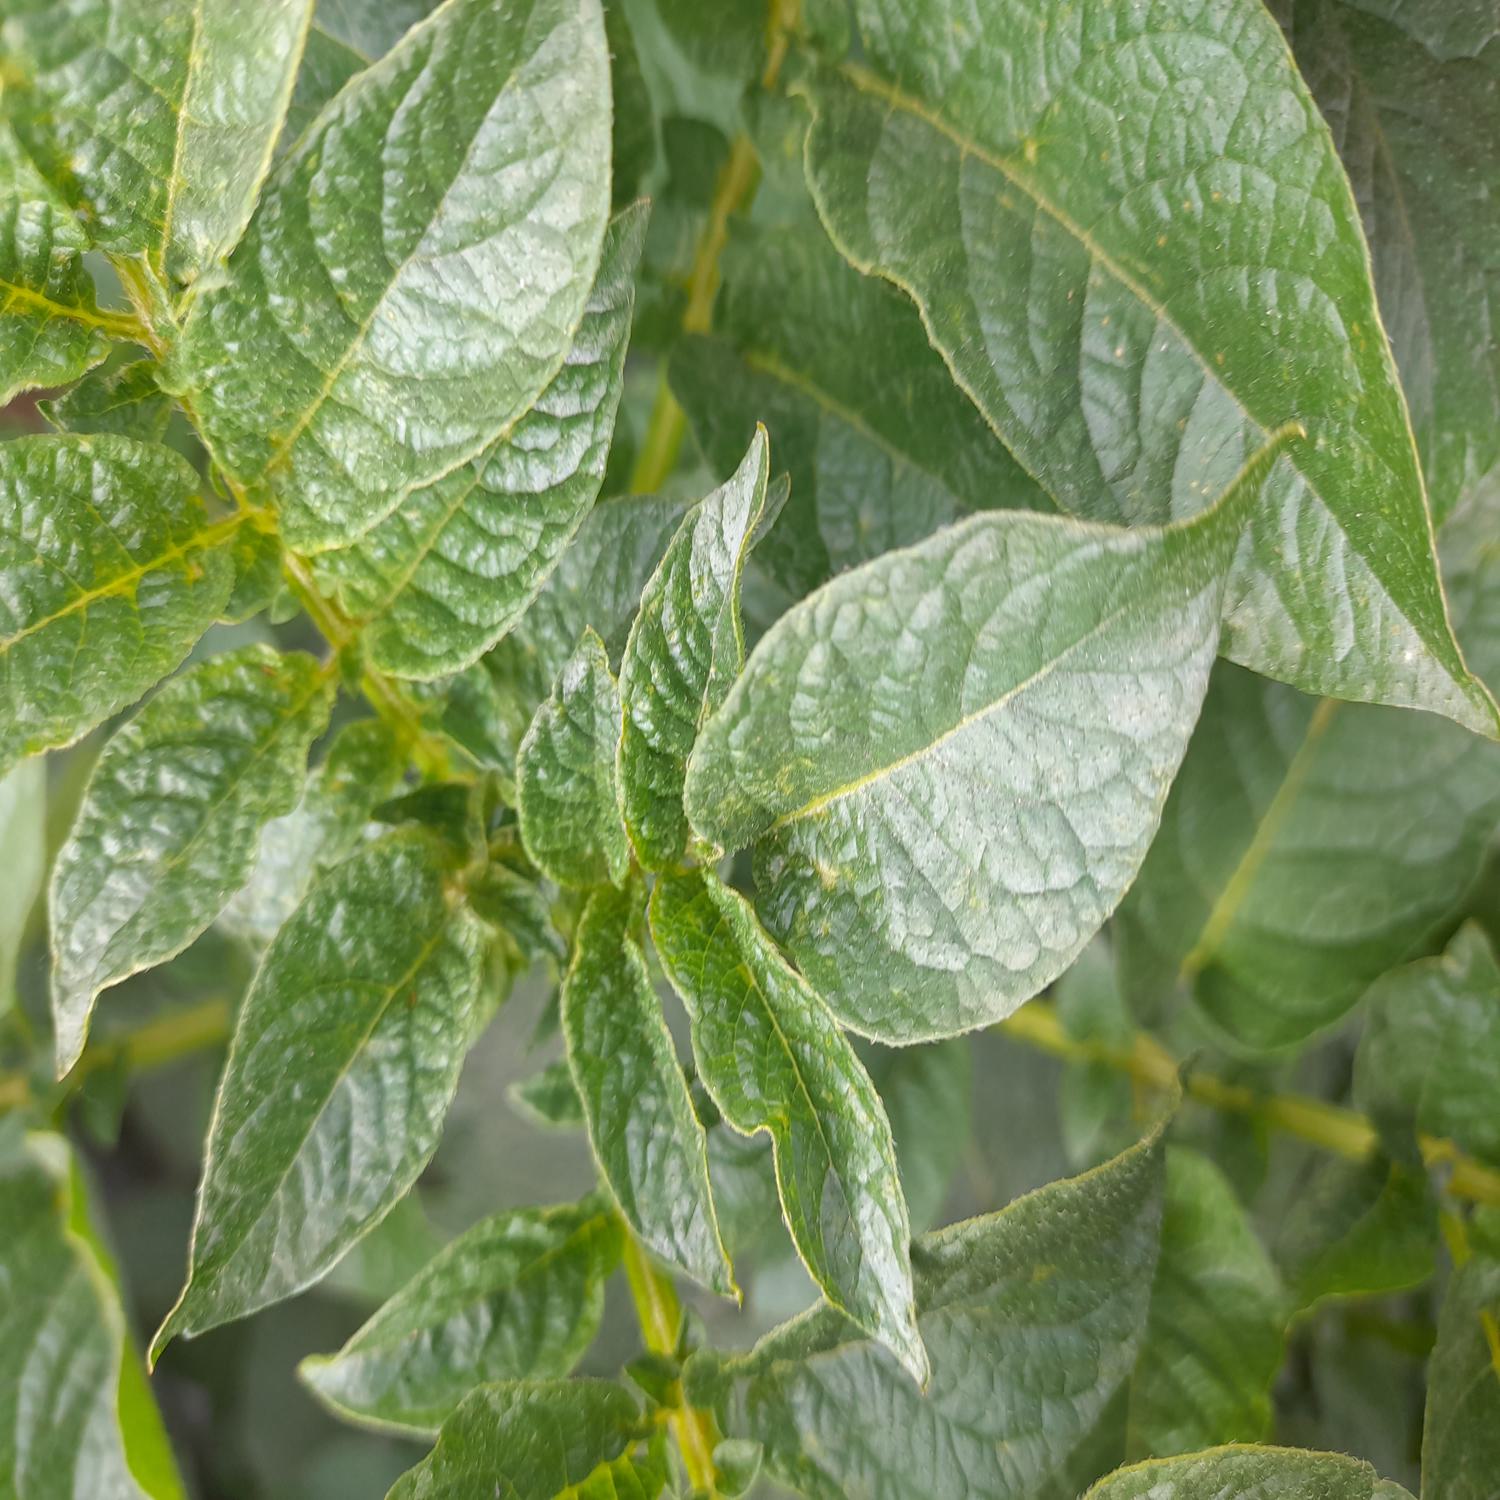
Etiqueta: Virus